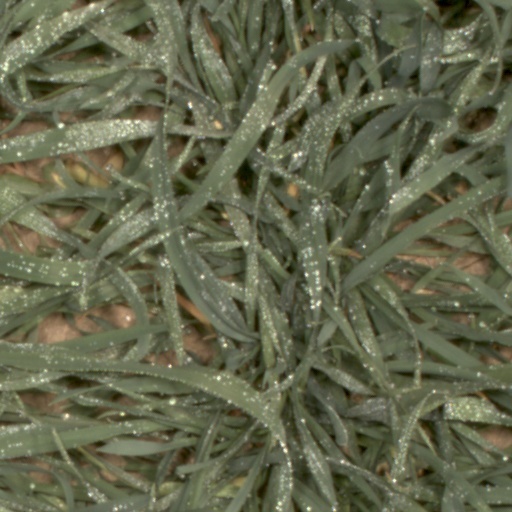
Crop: wheat